History of Chelsea F.C. (1905–1952)

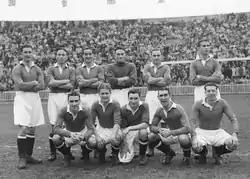
The Chelsea FC team in November 1947

Following the war, Chelsea again spent big, and again bought three big-name forwards, this time Tommy Lawton, Len Goulden and Tommy Walker, for around £22,000. The trio provided both goals and entertainment – Lawton set a new club record by scoring 26 goals in 34 league games in 1946–47 – but Chelsea finished 15th that season and never finished above 13th under Birrell. After a falling out with Birrell, Lawton was sold to Notts County for £20,000; his replacement was Roy Bentley, signed from Newcastle United for £11,500 in 1948.